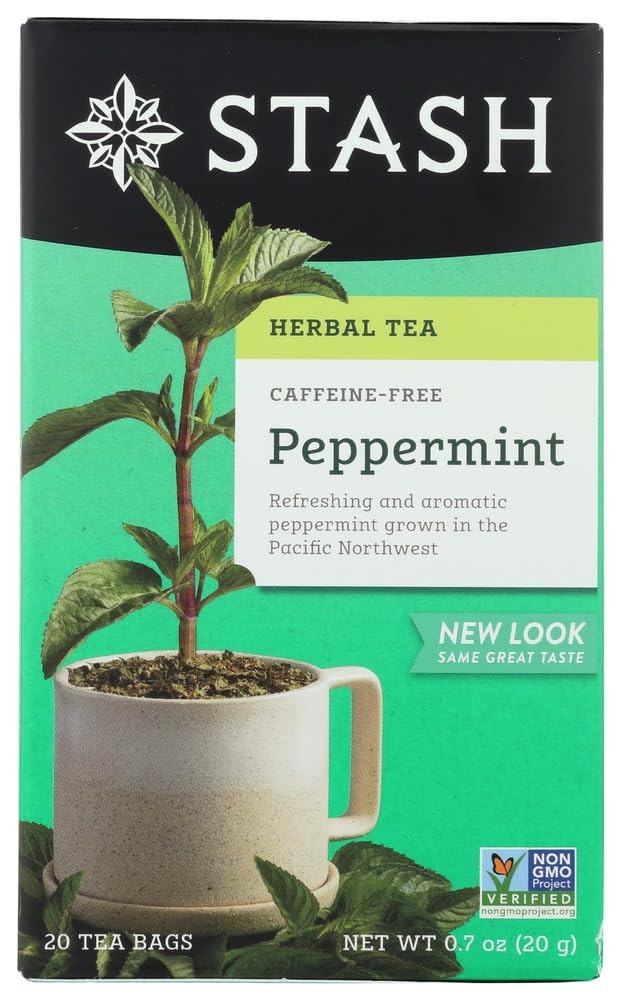
Item Name: Stash Tea Tea Peppermint
Value: 1.0
Unit: Count

Price: 3.49